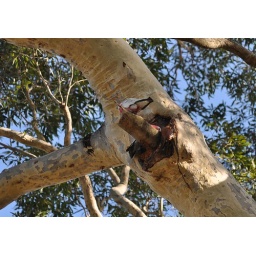
Inspecting a nest site in a tree on our new house site. Sigma f2.8 150mm macro